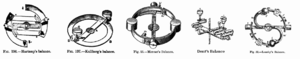
Chronomètres de marine à température compensée.